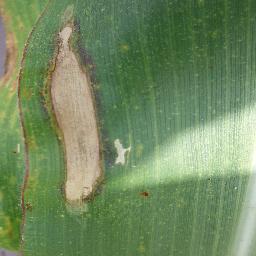
Label: Corn_(Maize)___Northern_Leaf_Blight